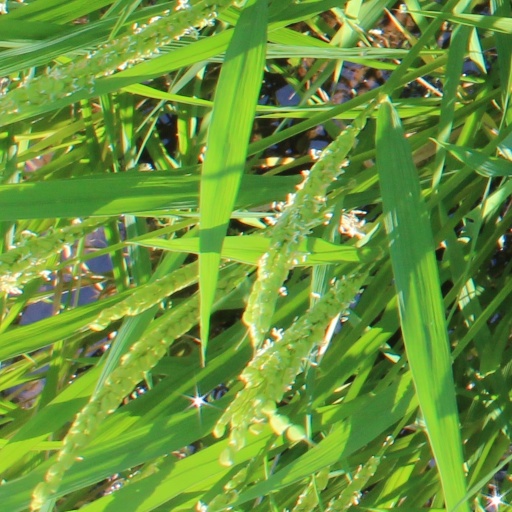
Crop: rice